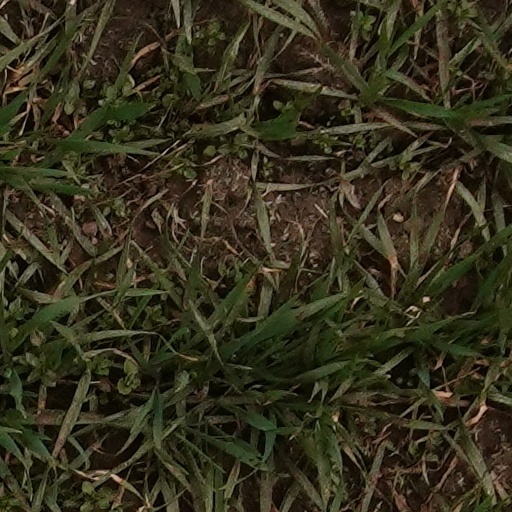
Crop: wheat